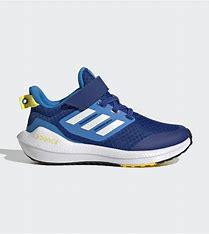
Brand: Adidas
Model: EQ21 Run